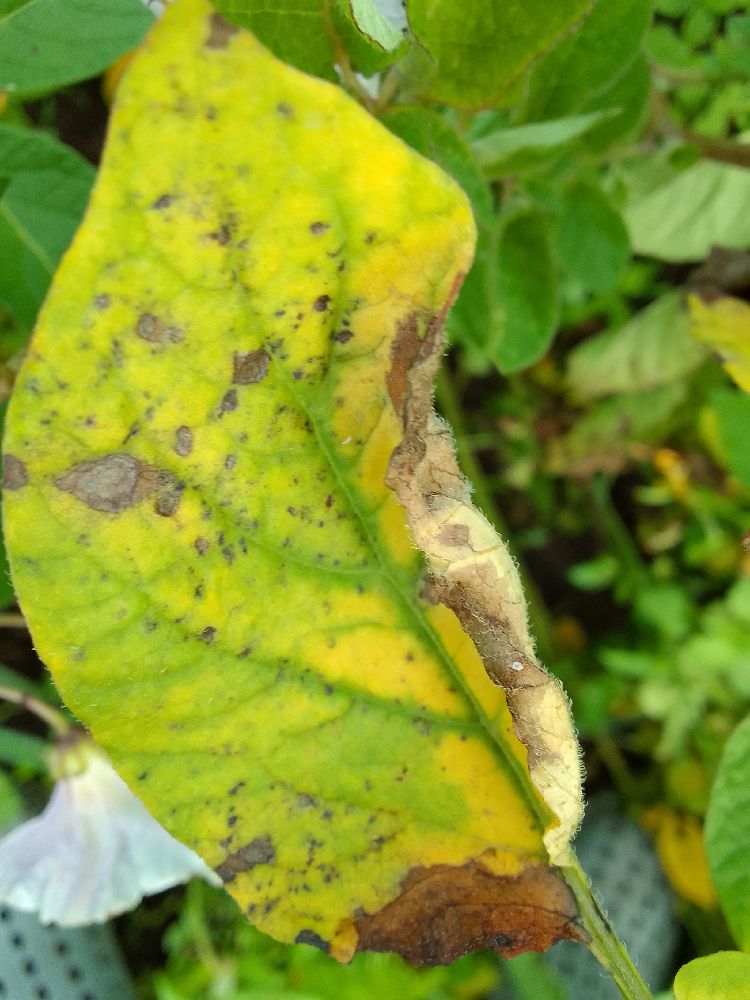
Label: Early blight